2011 24 Hours of Le Mans

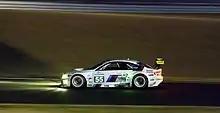
Side view of a white BMW M3 GT2 during night time driving conditions

The first of three, two-hour qualifying sessions to determine the race's starting order through the quickest lap times set by each team's fastest driver began late on a cool and dry 8 June night. Audi led from the start with a flying lap from McNish, followed by Rockenfeller, and then Lotterer leading overall. Sarrazin's 3 minutes, 27.033 seconds lap, set with half an hour remaining, put the No. 8 Peugeot on provisional pole position, which it held to the session's conclusion. The next three positions were taken by a trio of Audis driven by Lotterer, Rockenfeller, and Kristensen. Wurz was the next fastest Peugeot in fifth after being slowed by traffic in the final third of the lap. Bourdais, his teammate, was provisionally sixth. Collard, driving the No. 16 Pescarolo, was eighth among the petrol-powered LMP1 entries. Dumas exited Mulsanne corner at speed and collided side-on with the right-hand corner in the door area of Roald Goethe's stopped No. 60 Aston Martin, which had spun earlier. Both drivers were unhurt, and qualifying was stopped for five minutes. Kane put Strakka's car on provisional pole in LMP2, with a 3 minute, 42.615 second lap almost 40 minutes in, ahead of Mailleux's Singatech, Premat's Oreca Matmut, and Tom Kimber-Smith's Greaves entries. At approximately and 9.4 G, Nick Leventis crashed the Strakka car backwards into the tyre barrier just before the Dunlop Bridge, scattering debris on the track and concluding the session with 30 seconds left. The professional class of LMGTE saw BMW lead with a flying lap from Priaulx's No. 56 car, ahead of Gianmaria Bruni's No. 51 Ferrari and Augusto Farfus's sister No. 55 BMW, with the first eight separated by 1.572 seconds. Jean-Philippe Belloc helped Porsche top LMGTE Am, ahead of Spencer Pumpelly's Flying Lizard and Giroix's Gulf AMR Middle East's Aston Martin entries.